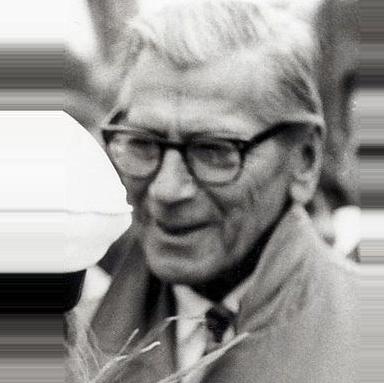
Age: 74